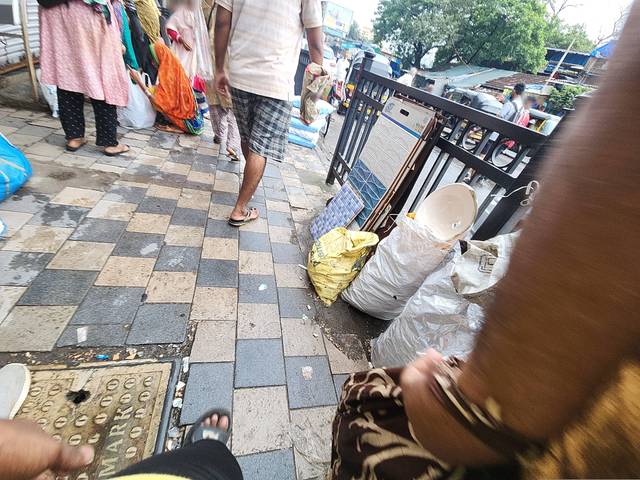
Region: India
Coordinates: 19.124, 72.846